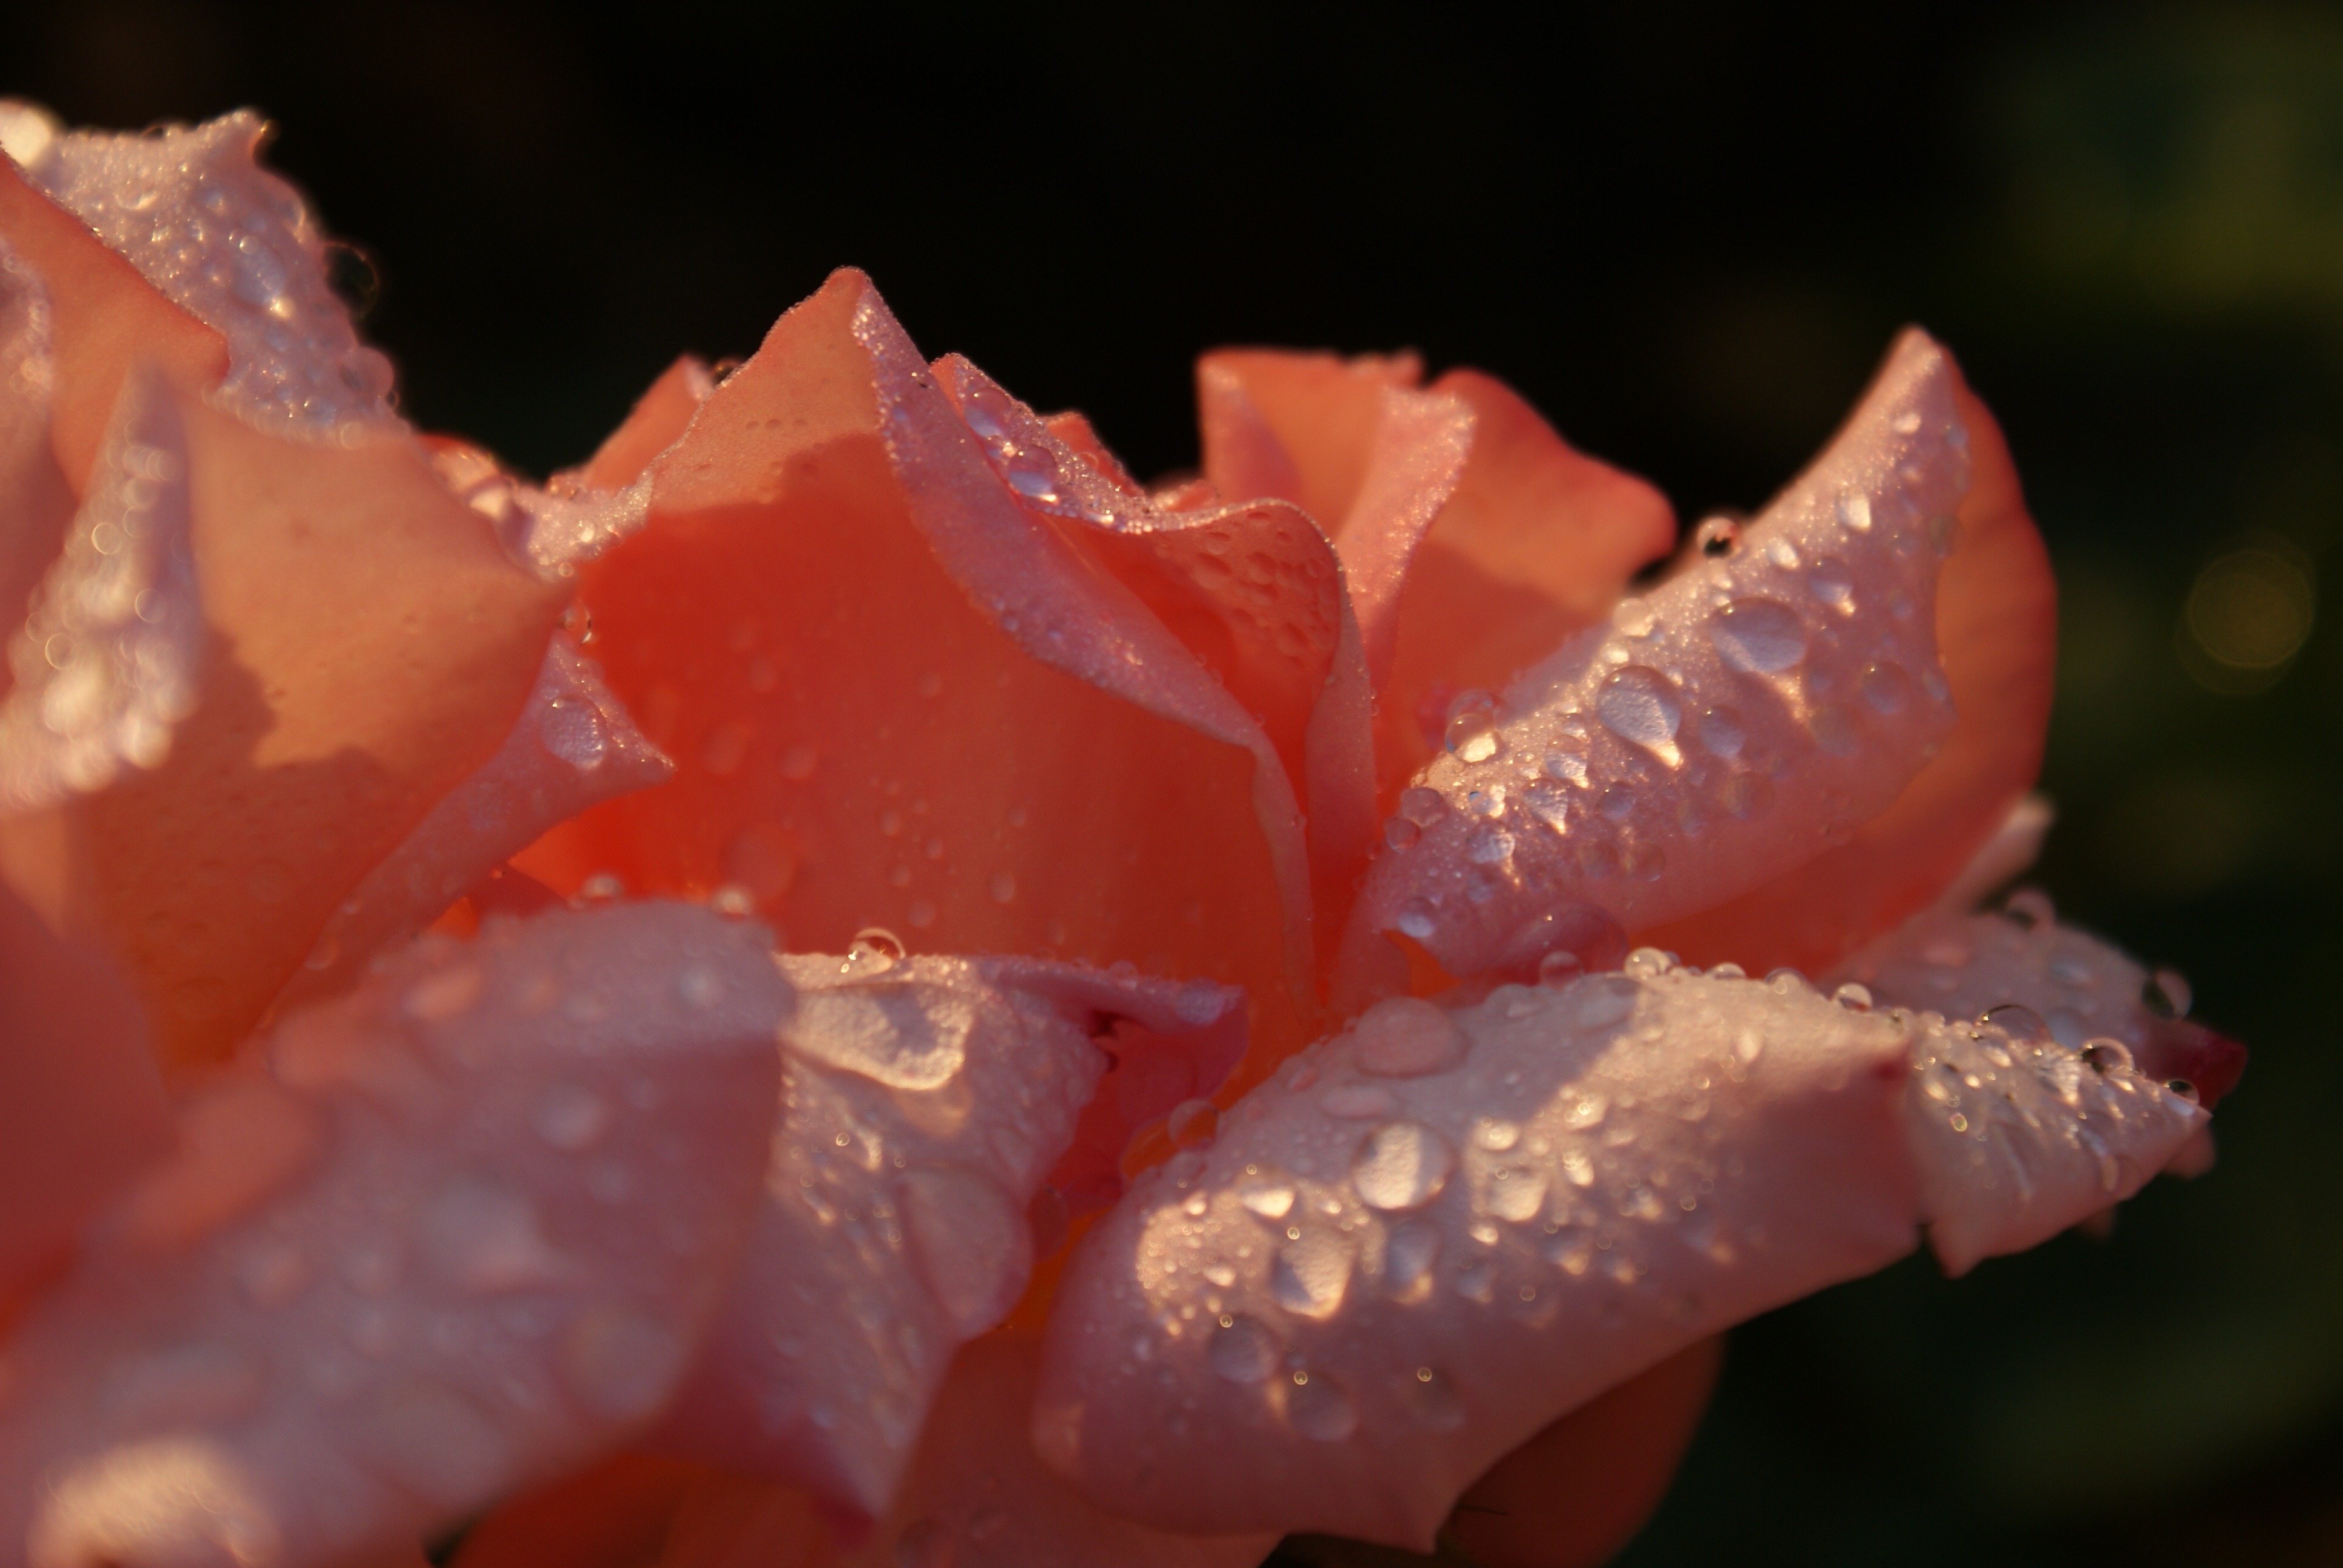
nature, blossom, dew, plant, photography, leaf, flower, petal, bloom, summer, rose, red, pink, close, flora, close up, dewdrop, shrub, fragrance, moisture, wellness, macro photography, flowering plant, land plant